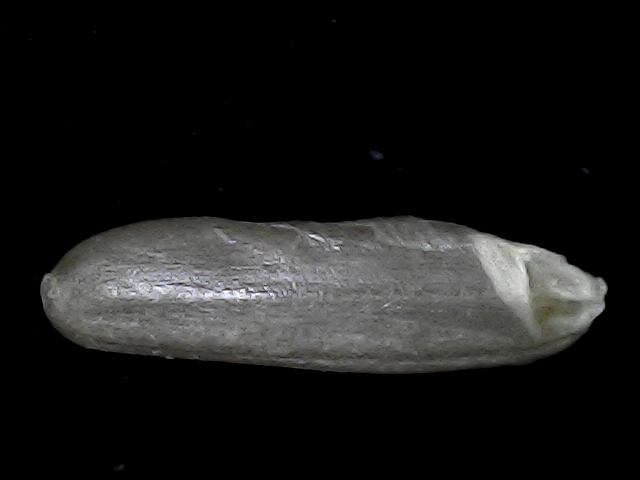
Rice variety: BD70